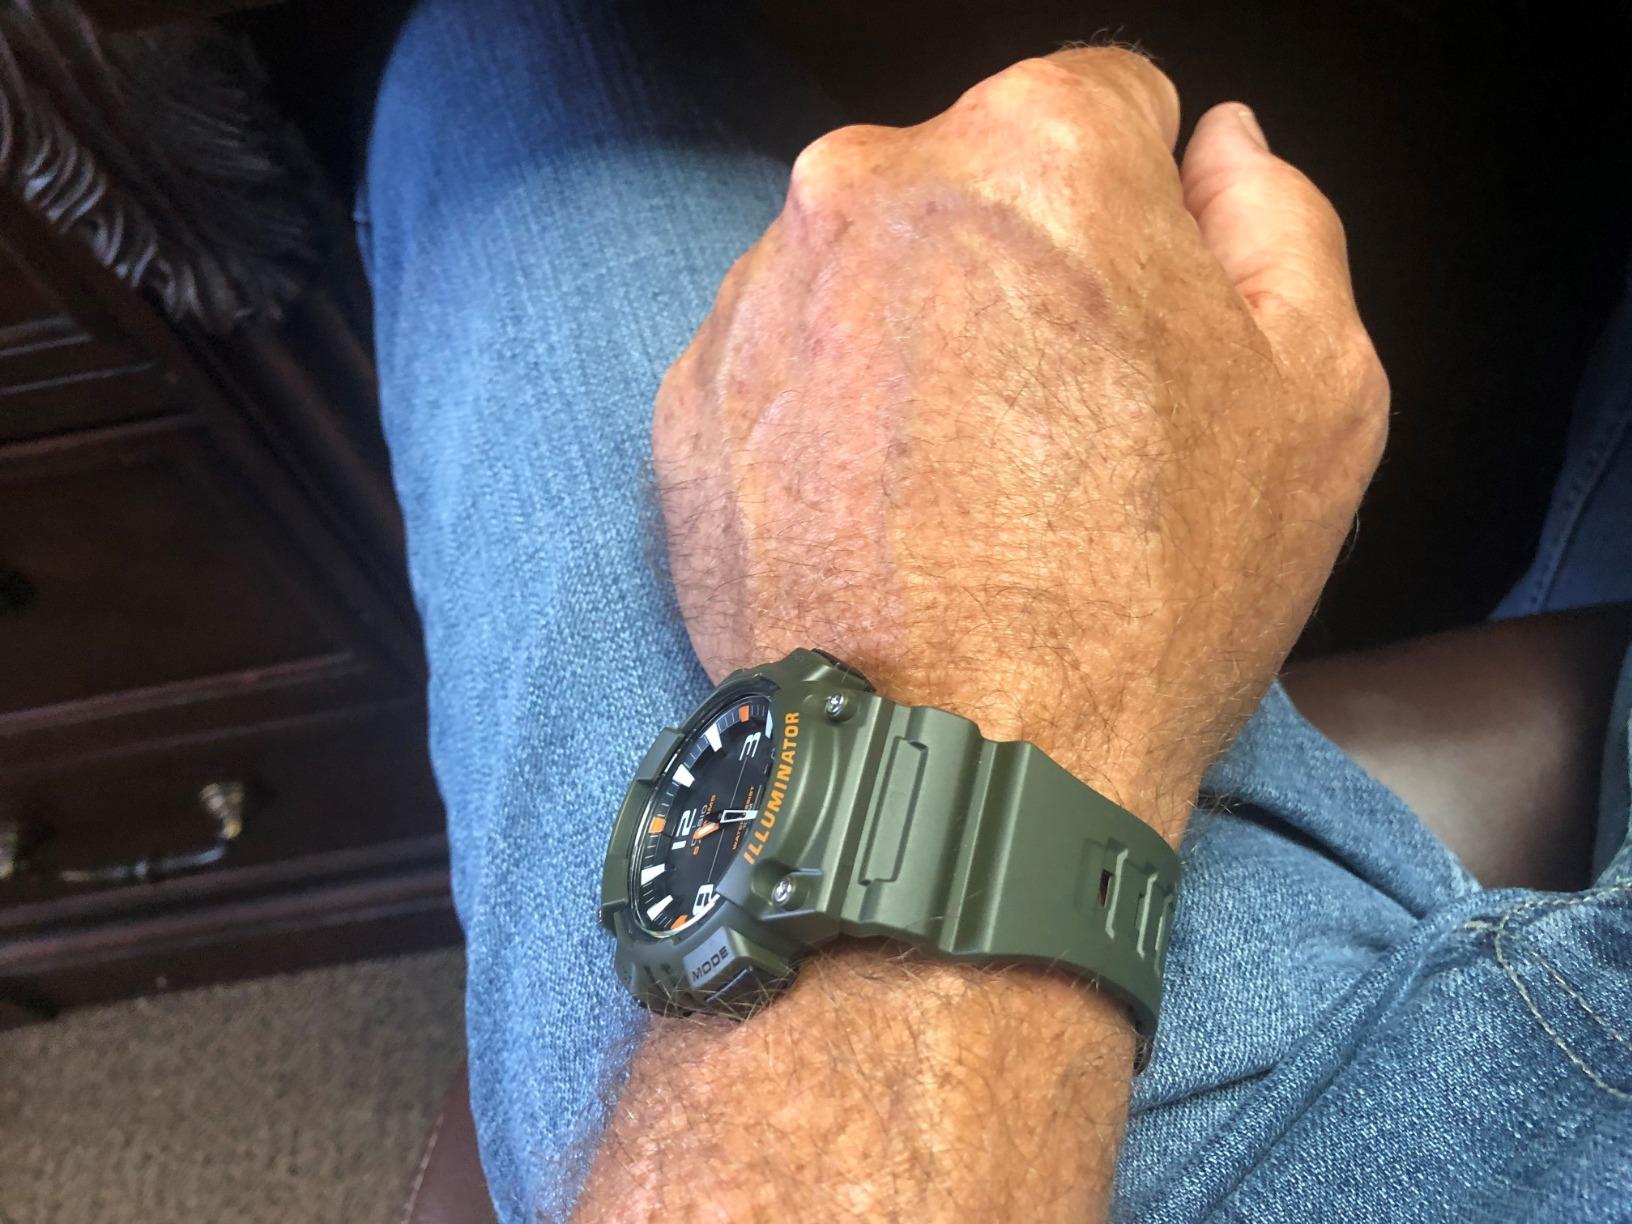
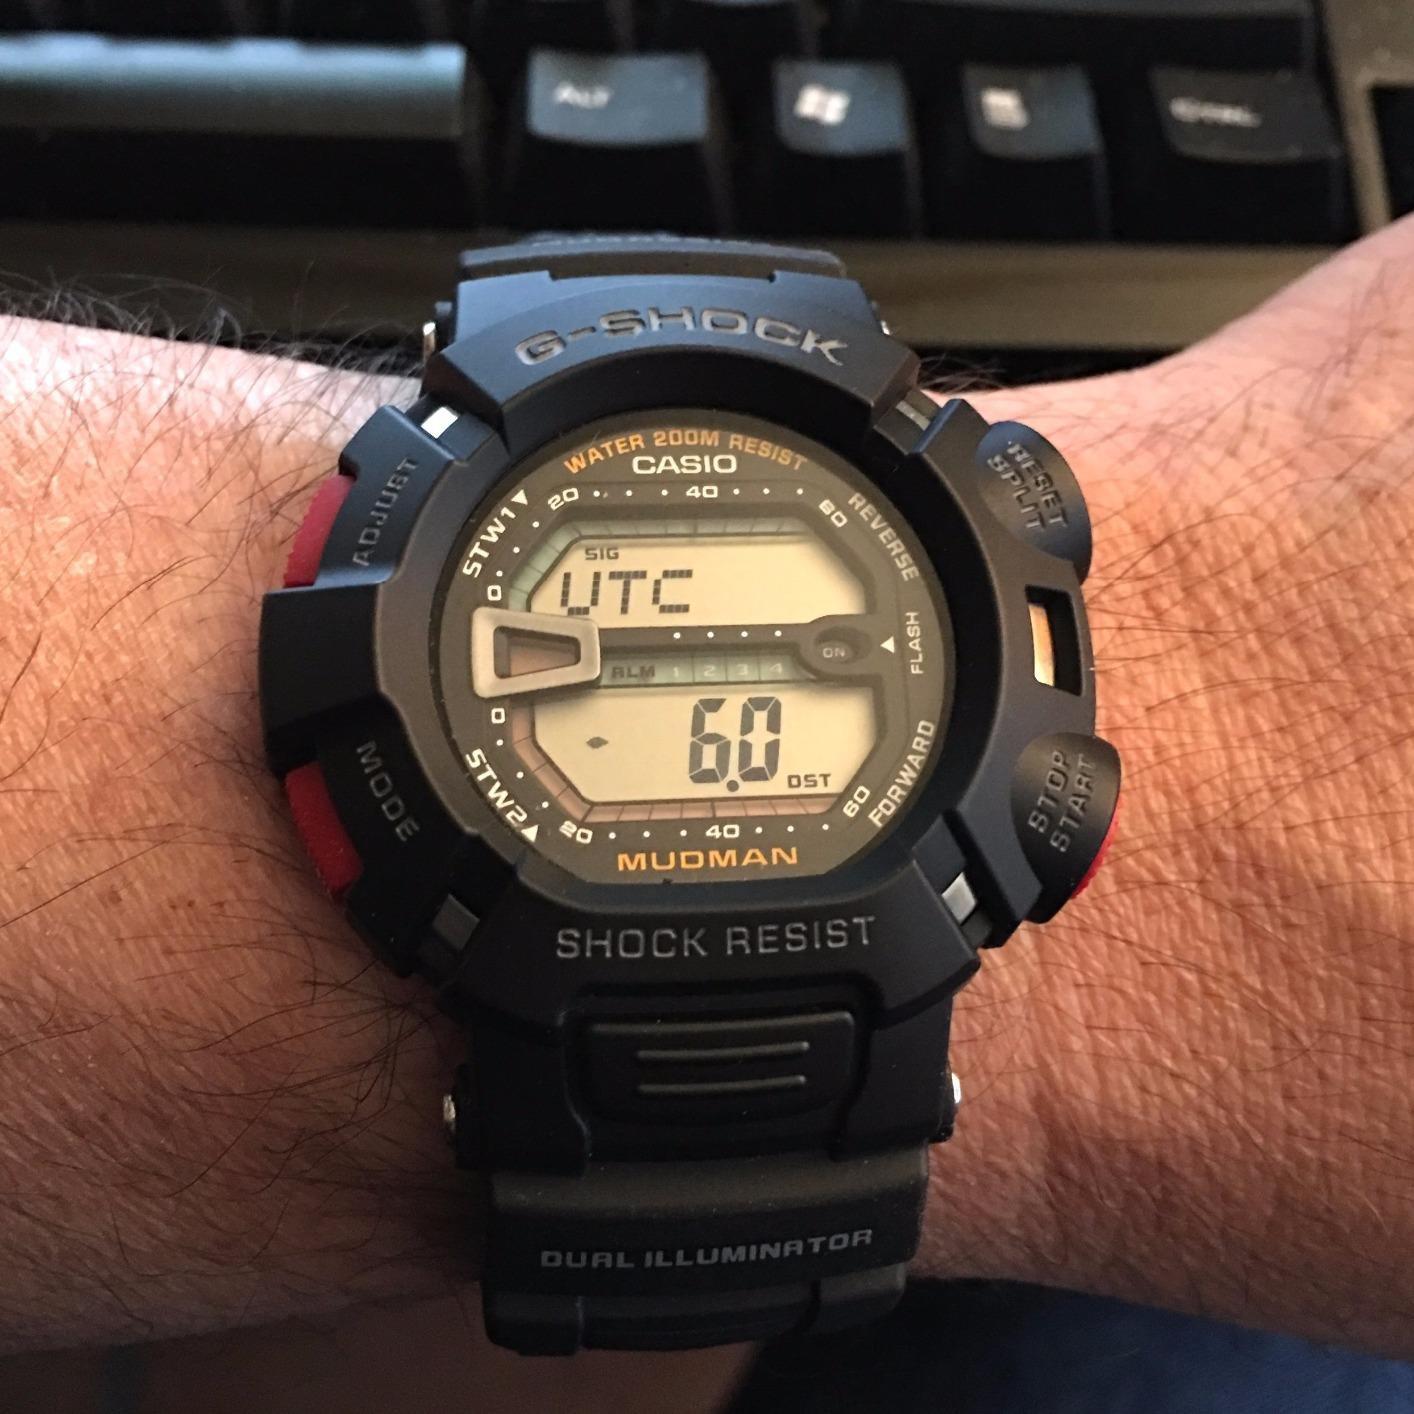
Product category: accessories_watch
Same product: no